Jupia (film)

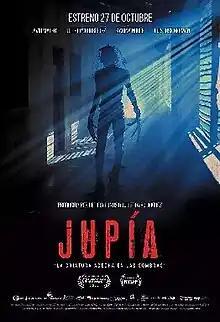
Theatrical release poster

Jupia (Spanish: Jupía) is a 2022 Dominican dark fantasy horror film directed by José Gómez de Vargas and Julietta Rodríguez & written by Vargas, Junior Rosario y Leticia Tonos. Starring Rodríguez and David Maler.